Gregory Burns

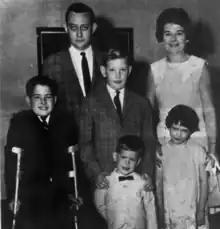
Gregory Burns as a boy, left, with his family, from a 1966 photo

Gregory Burns was born in Washington, D.C. in 1957. His father, Robert L. Burns, served in the diplomatic corps, and as a result he spent 10 years of his childhood abroad. He contracted polio in Jerusalem in 1958, which left him paralyzed from the waist down. At age three, he took to the water to learn to swim. At age six, he began painting lessons while living in Paris. His early schooling took place in France, Germany, Maryland, and the Netherlands. He earned a Bachelor of Arts in Communication Studies with a minor in Fine Art from the University of California, Santa Barbara (1976-1980), and a Master in Painting (MFA) in 1999 from the Royal Melbourne Institute of Technology, Australia.